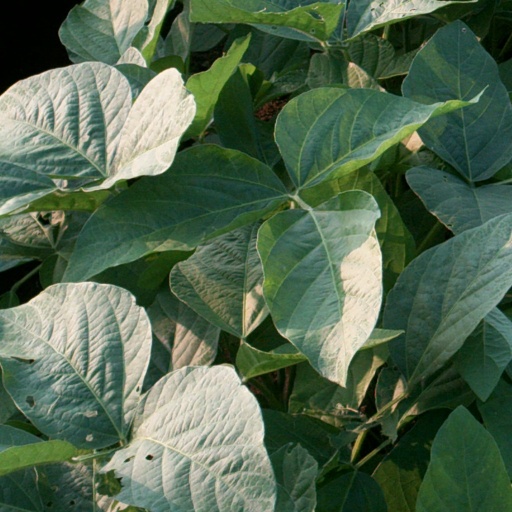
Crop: soybean